Keiki Province

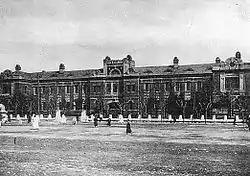
Keiki Provincial Office

, alternatively Keiki Province, was a province of Korea under Japanese rule. Its capital was at Keijō (Seoul). The province consisted of what is now the South Korean territories of Seoul and Gyeonggi, as well as parts of what is now southern North Korea.